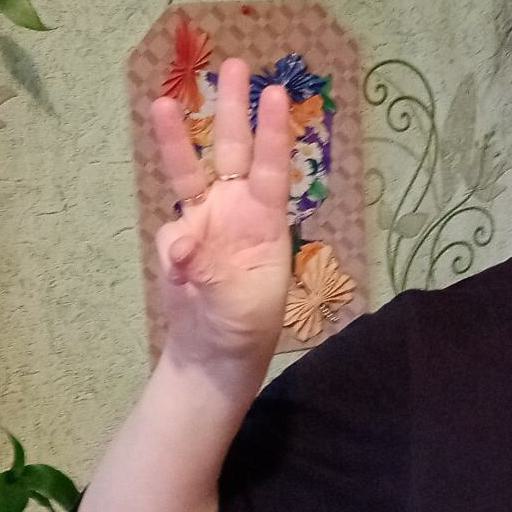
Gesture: three